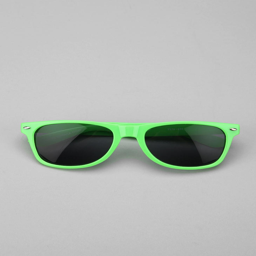
glow in the dark sunglasses .